South Beach Tower

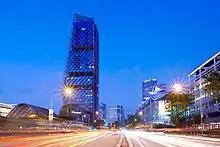
A view of South Beach from Nicoll Highway, Singapore.

South Beach is a commercial and residential complex located on Beach Road in the Downtown Core of Singapore. It is composed of a hotel tower managed by JW Marriott Hotels, an office tower, shops and residences. The project includes the restoration of four conservation buildings – the former Non-Commissioned Officers' Club building and part of the former Beach Road Camp. It is accessible from Esplanade MRT station.